Malocclusion

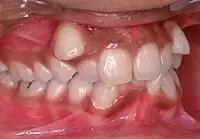
Class I with severe crowding and labially erupted canines

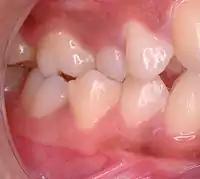
Class II molar relationship

Edward Angle, who is considered the father of modern orthodontics, was the first to classify malocclusion. He based his classifications on the relative position of the maxillary first molar. According to Angle, the mesiobuccal cusp of the upper first molar should align with the buccal groove of the mandibular first molar. The teeth should all fit on a line of occlusion which, in the upper arch, is a smooth curve through the central fossae of the posterior teeth and cingulum of the canines and incisors, and in the lower arch, is a smooth curve through the buccal cusps of the posterior teeth and incisal edges of the anterior teeth. Any variations from this resulted in malocclusion types. It is also possible to have different classes of malocclusion on left and right sides.